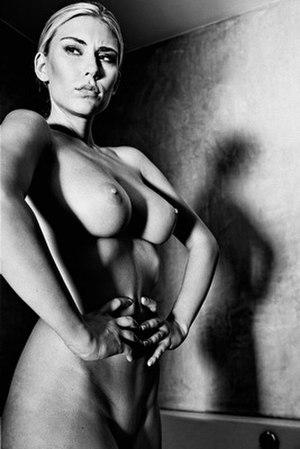
La photographie de nu est un genre de photographie représentant un ou plusieurs corps humains dévêtus.